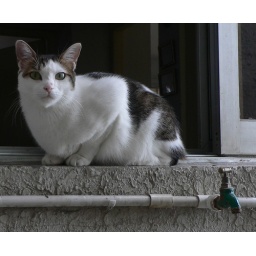
Kita and the green faucet. All of us go in and out of this window to the catgarden